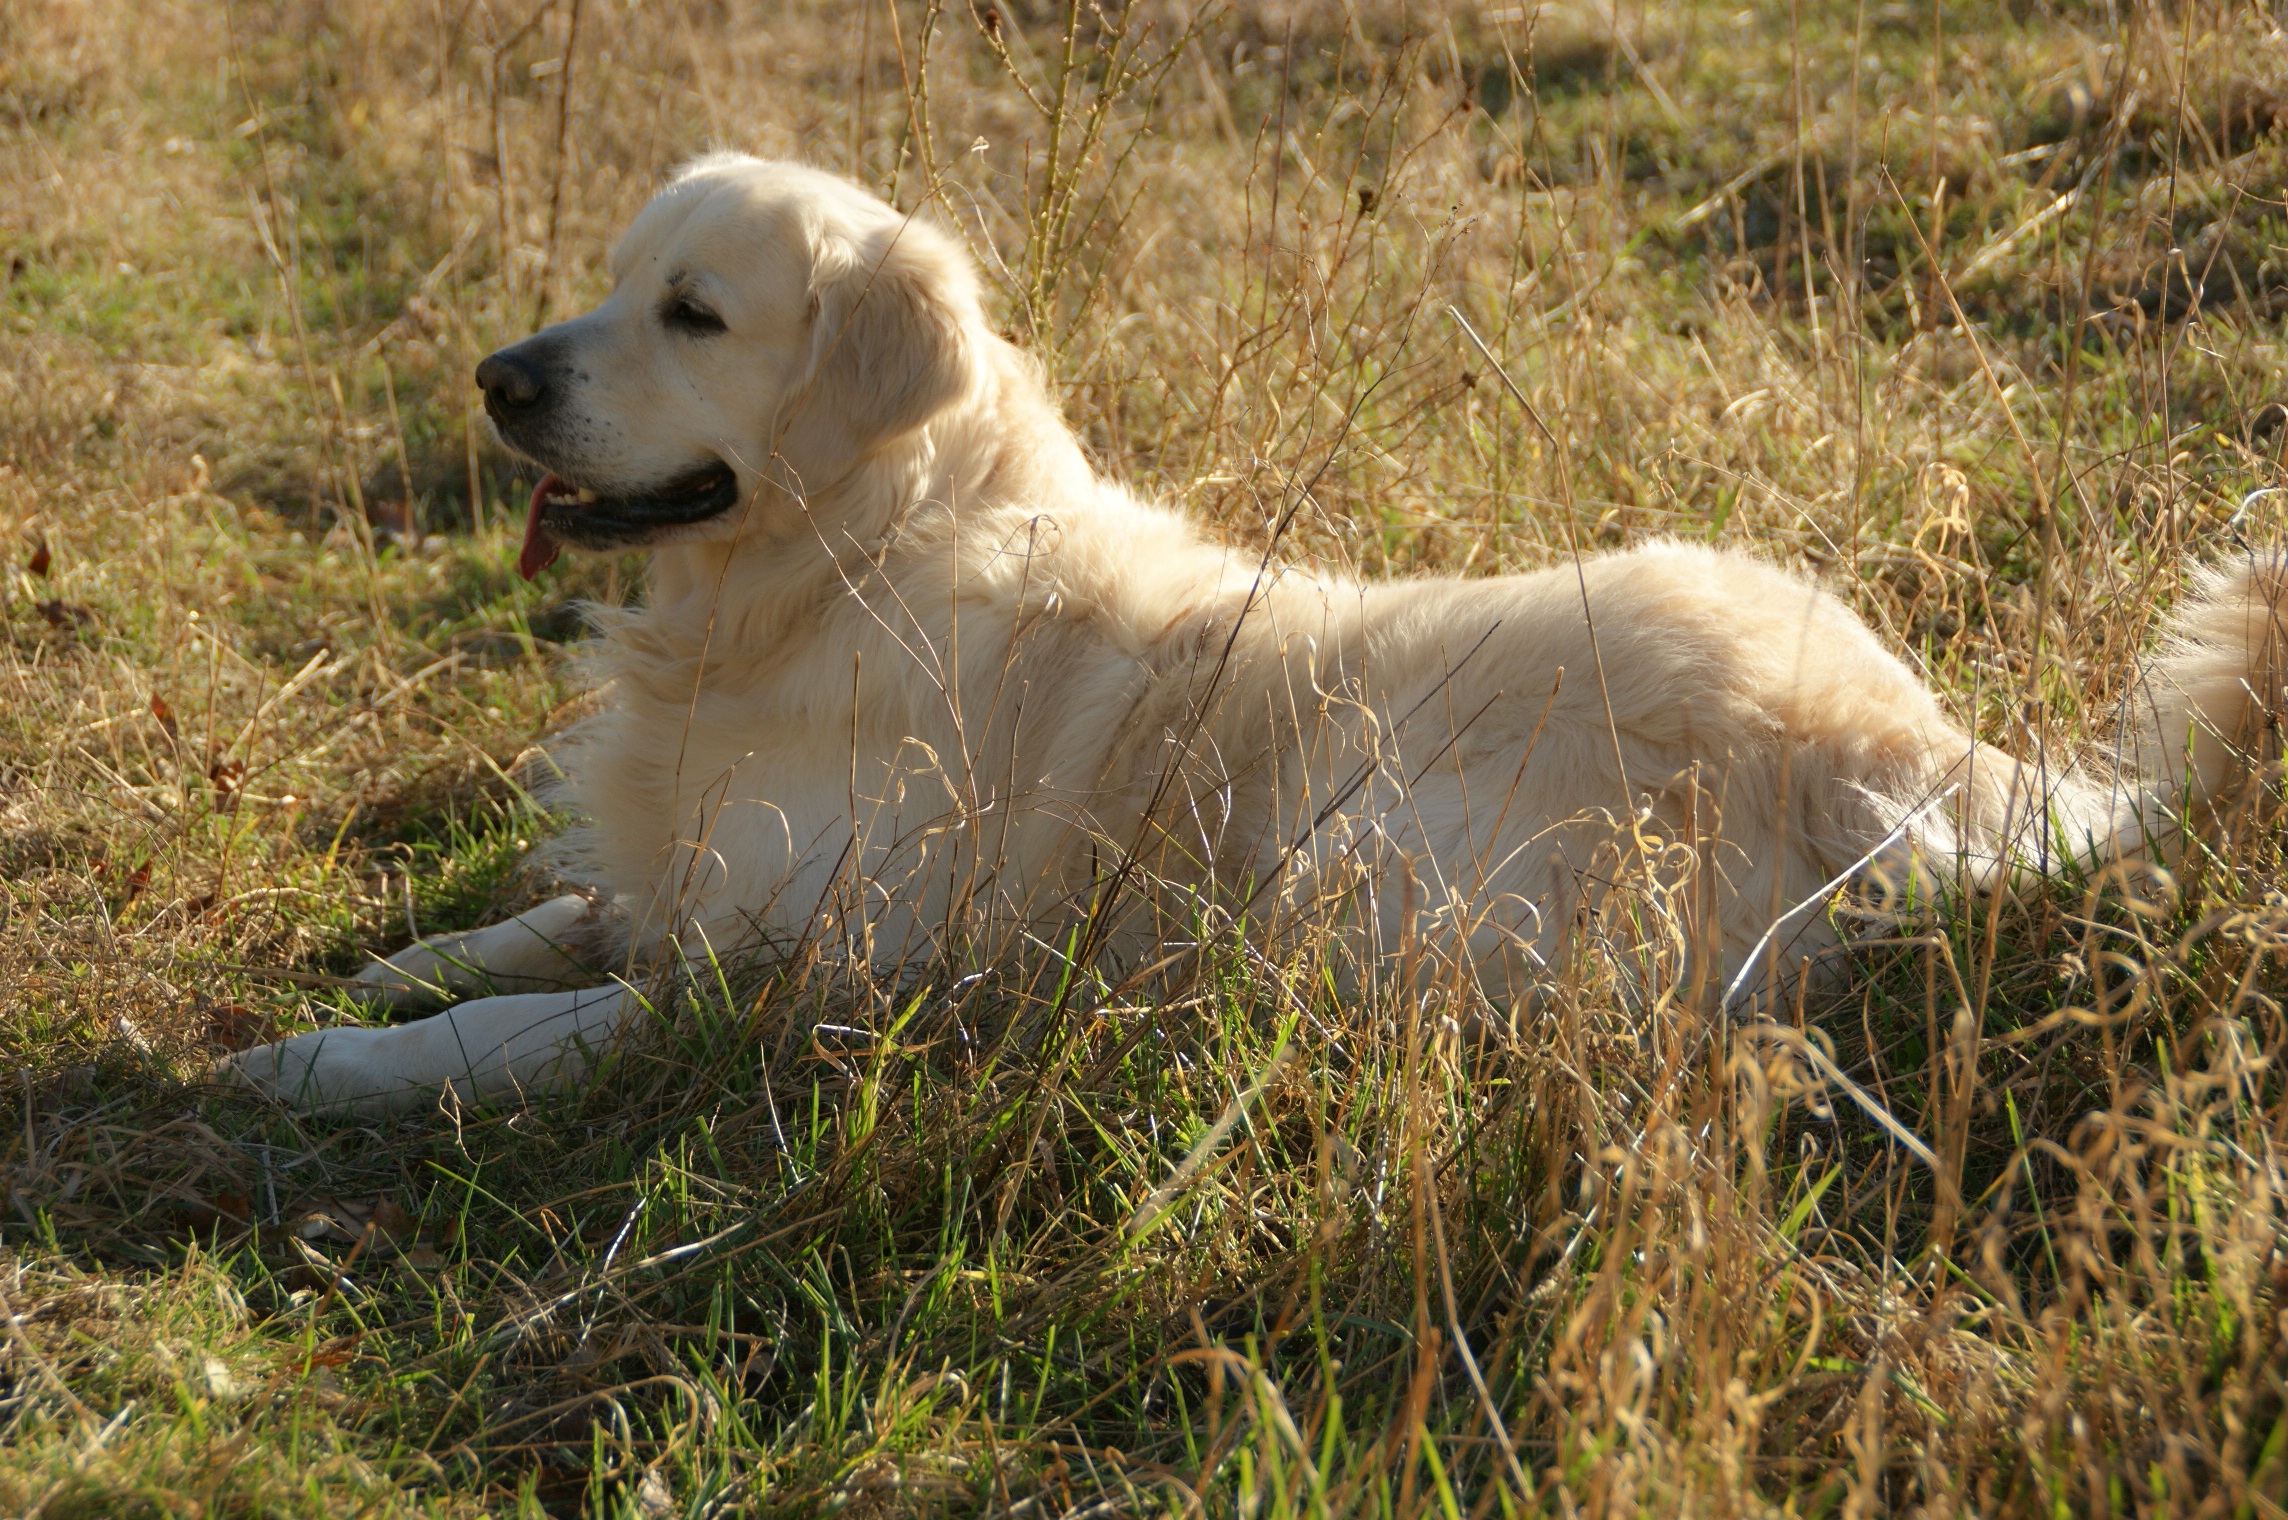
hair, puppy, dog, animal, pet, fur, mammal, lazy, dogs, golden retriever, vertebrate, labrador retriever, dog breed, retriever, concerns, dog like mammal, carnivoran